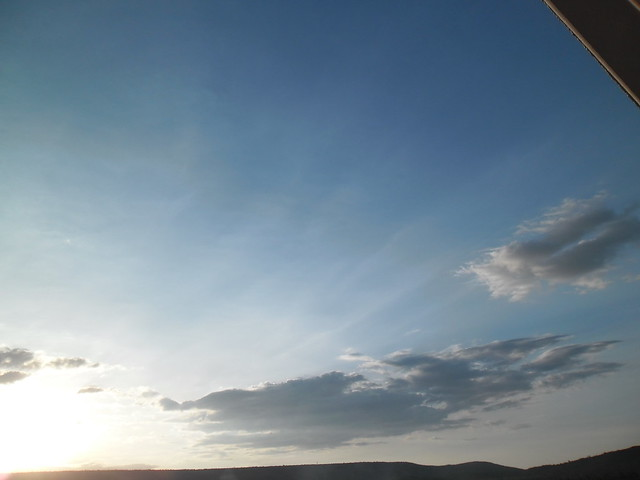
Fire: no
Smoke: no